Yu Xiaoguang

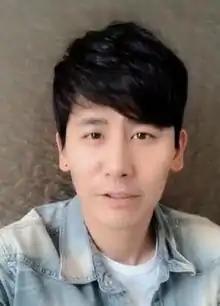
Yu Xiaoguang

Yu Xiaoguang (born 16 May 1981), also known as Ethan Yu, is a Chinese composer and actor. Yu is a former swimmer and sprint canoer. In 2006 he made a crossover from sports to films. Yu made appearances on many television series, most notably "My Kung Fu Girlfriend" (2006), "Fighting in Peking" (2009), "Mao Anying" (2010), "The Happy Time of the Spicy and Hot Girlfriend" (2012), "City and Country Life" (2014), and "Namchow Mechanic Heroes" (2015).